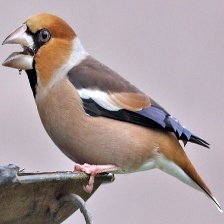
Species: HAWFINCH
Scientific name: COCCOTHRAUSTES COCCOTHRAUSTES